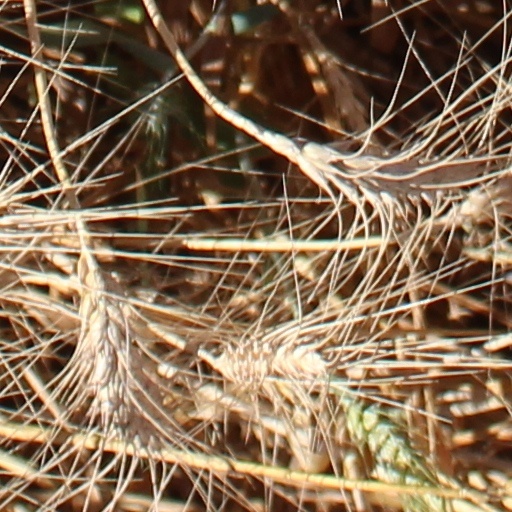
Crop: wheat